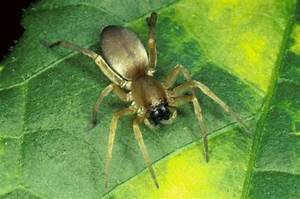
Label: ragno